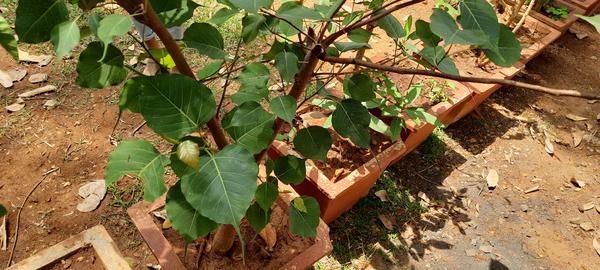
Plant: Arali